Fragmen

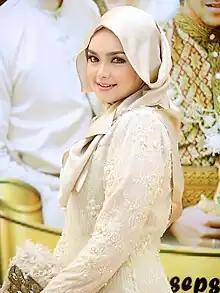
Siti Nurhaliza on 13 January 2013, two days after her birthday on 11 January, when she decided to don a full hijab, a new image that is also reflected on "Fragmen"’s artwork and inlay.

Shot by Bustamam Mokhtar, the album cover portrays Siti in a black ensemble. Siti explained on her choice of the black ensemble as, "Apart from the result of our discussion with the involved party in the creation of the album cover, I chose black because it is my favourite colour and it is perfect with the concept of elegance that I wanted." The album also marked her first cover album with her wearing a hijab. She explained, "This is my first album that portrays me in a hijab. Even with hijab, I still want uniqueness and in the same time the image that is being shown is suitable with the element of pop that is present in the album. Therefore, I intentionally chose black for the dress because black looks elegant."